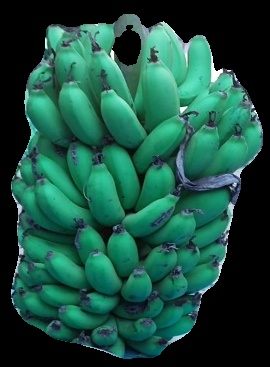
Variety: pachbale
Grade: grade2